Runaway (Janet Jackson song)

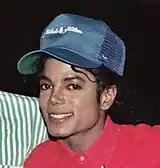
"Runaway" was originally created for a possible duet with Jackson's brother Michael ("pictured in 1988").

In 1991, Jackson fulfilled her contract with A&M Records, signing a multimillion-dollar contract with Virgin Records estimated between $32 million and $50 million, making her the highest paid recording artist at the time. Her fifth studio album, titled "Janet", was released in May 1993, selling 14 million copies worldwide. As Jackson's contract with Virgin included a clause giving her the option to leave the label during this time, she returned to A&M in order to release "", her first compilation album, in October 1995. A&M president Al Cafaro stated: "We've always thought Janet was an A&M artist... And we would love to sign her if she is available. This project has reminded us how much fun she is to work with." According to Cafaro, no new songs would be released; however, "That's the Way Love Goes" from her contract with Virgin, as well as two new tracks, were included in the compilation, so it "legitimately represents Jackson's greatest hits from the past 10 years".